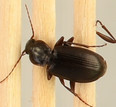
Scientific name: Calathus advena
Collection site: Rocky Mountains NEON (RMNP), plot RMNP_007